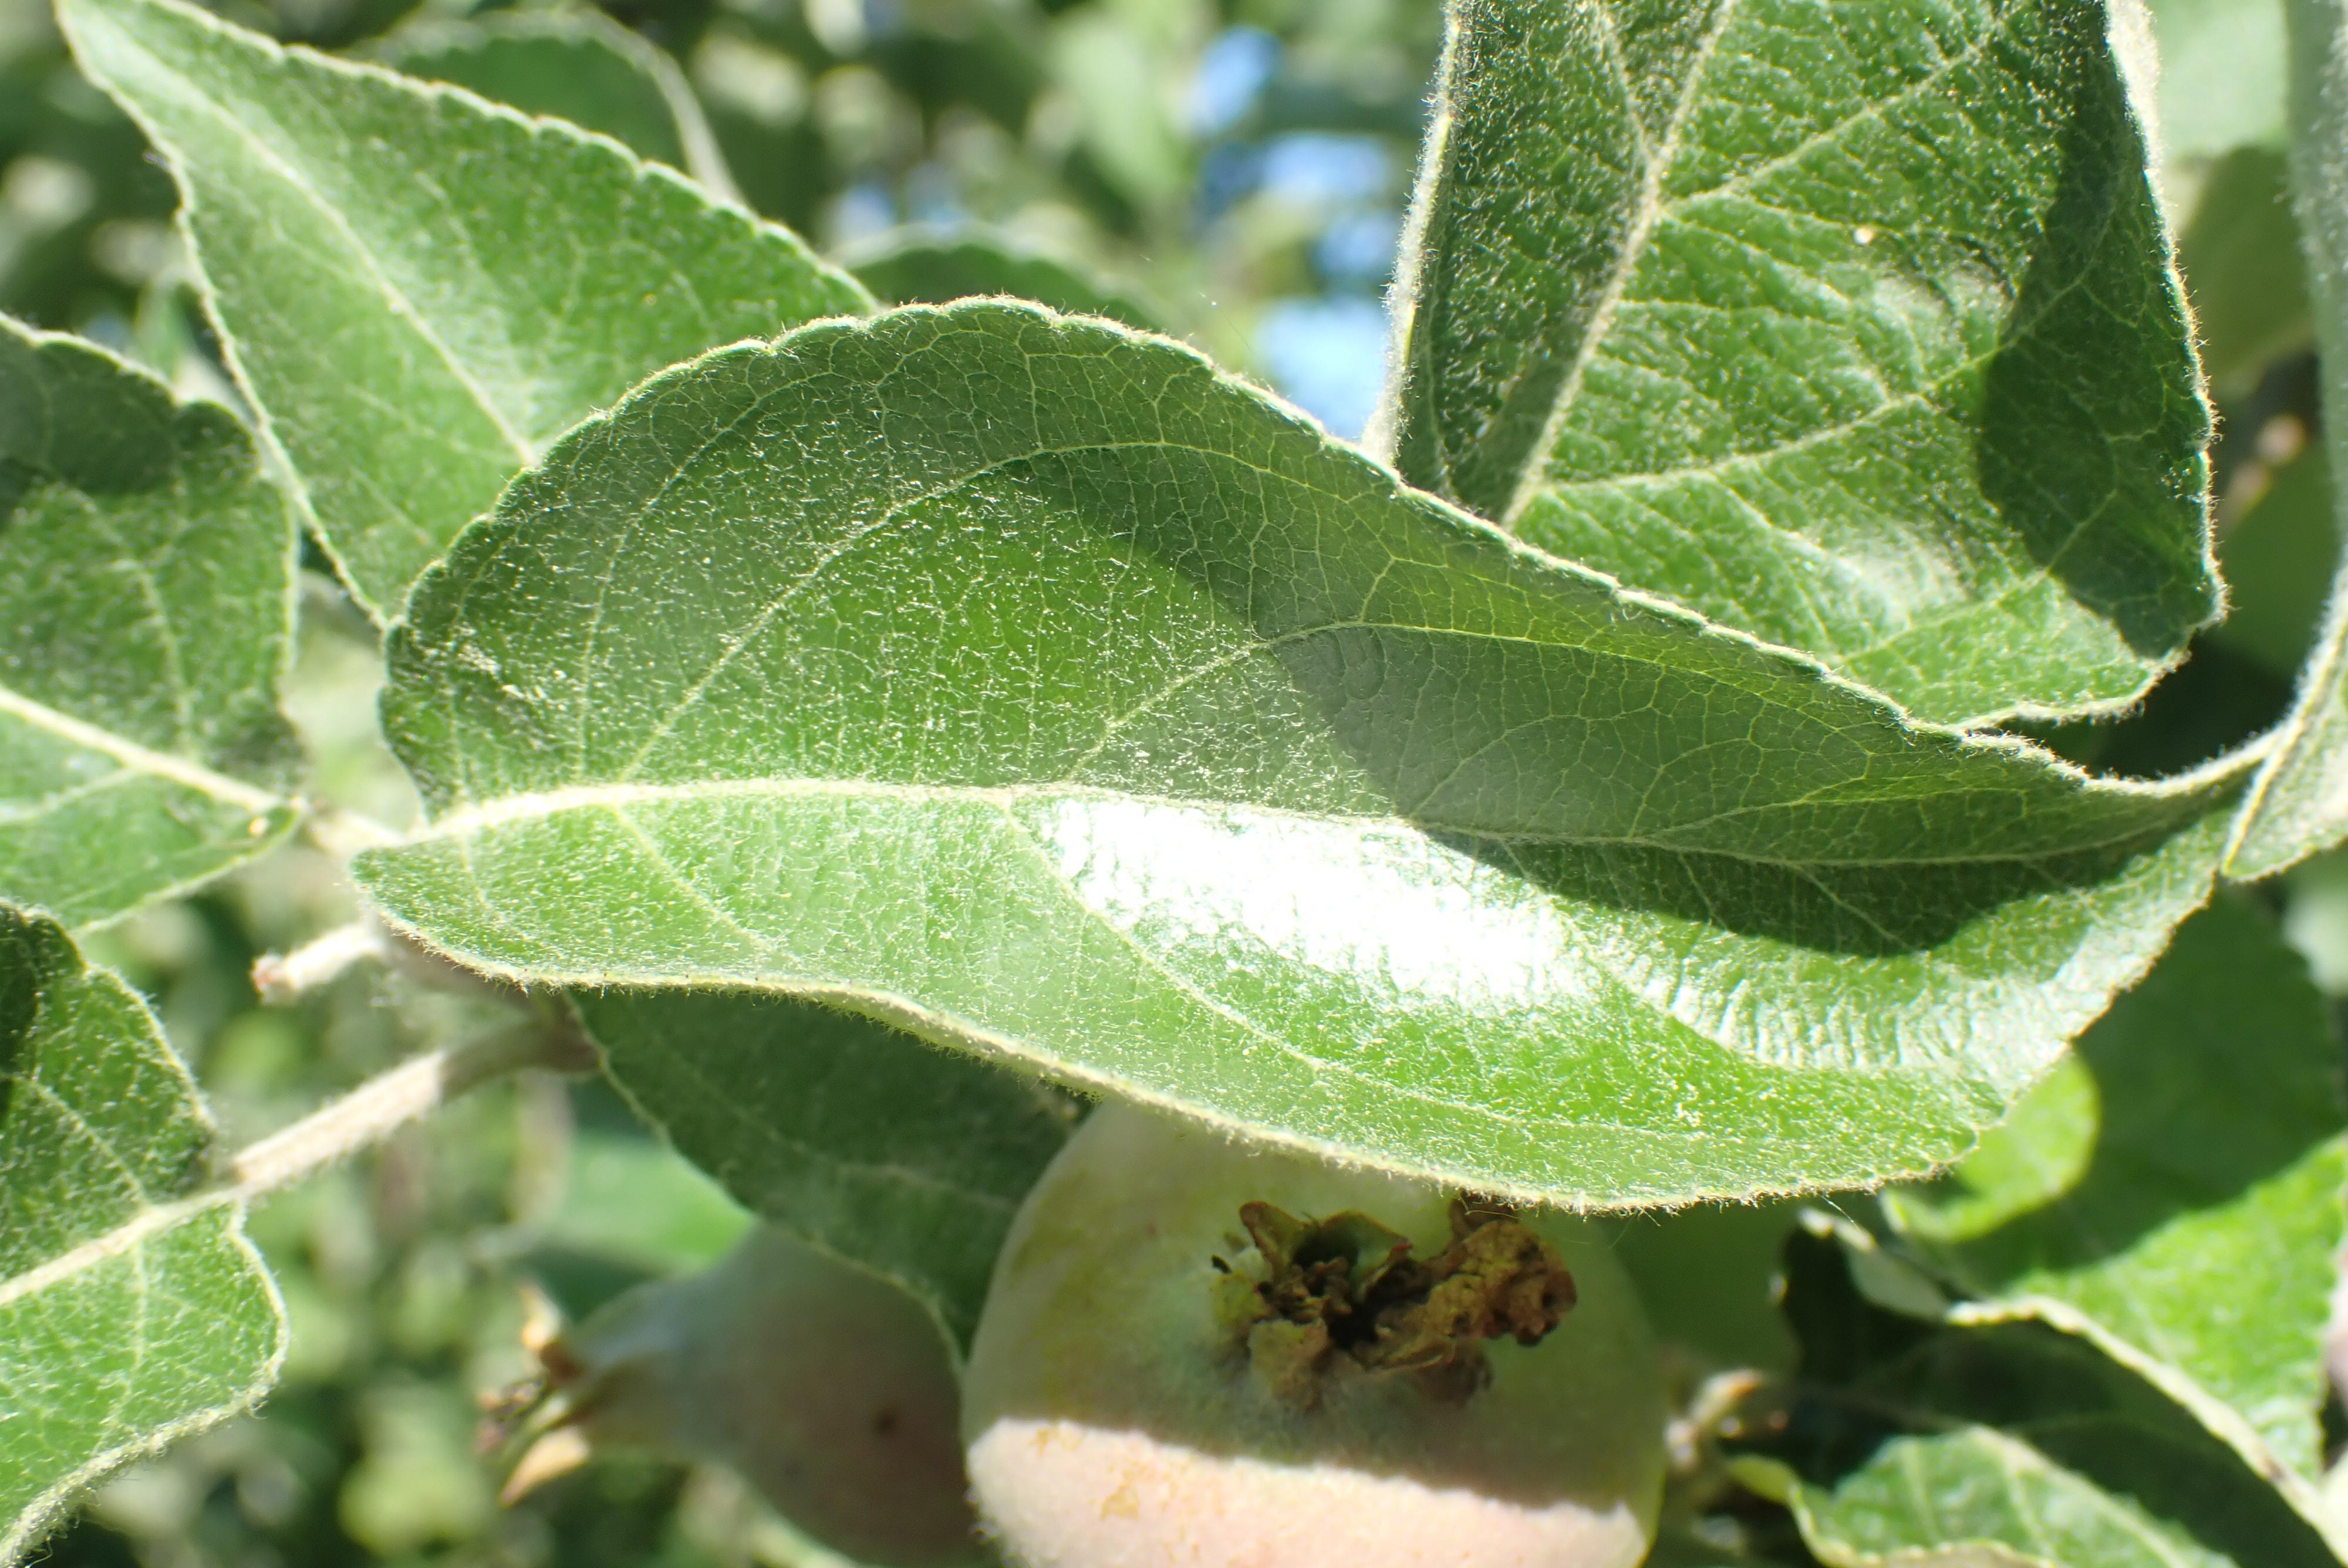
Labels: healthy